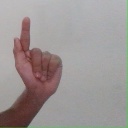
अक्षर: ळ